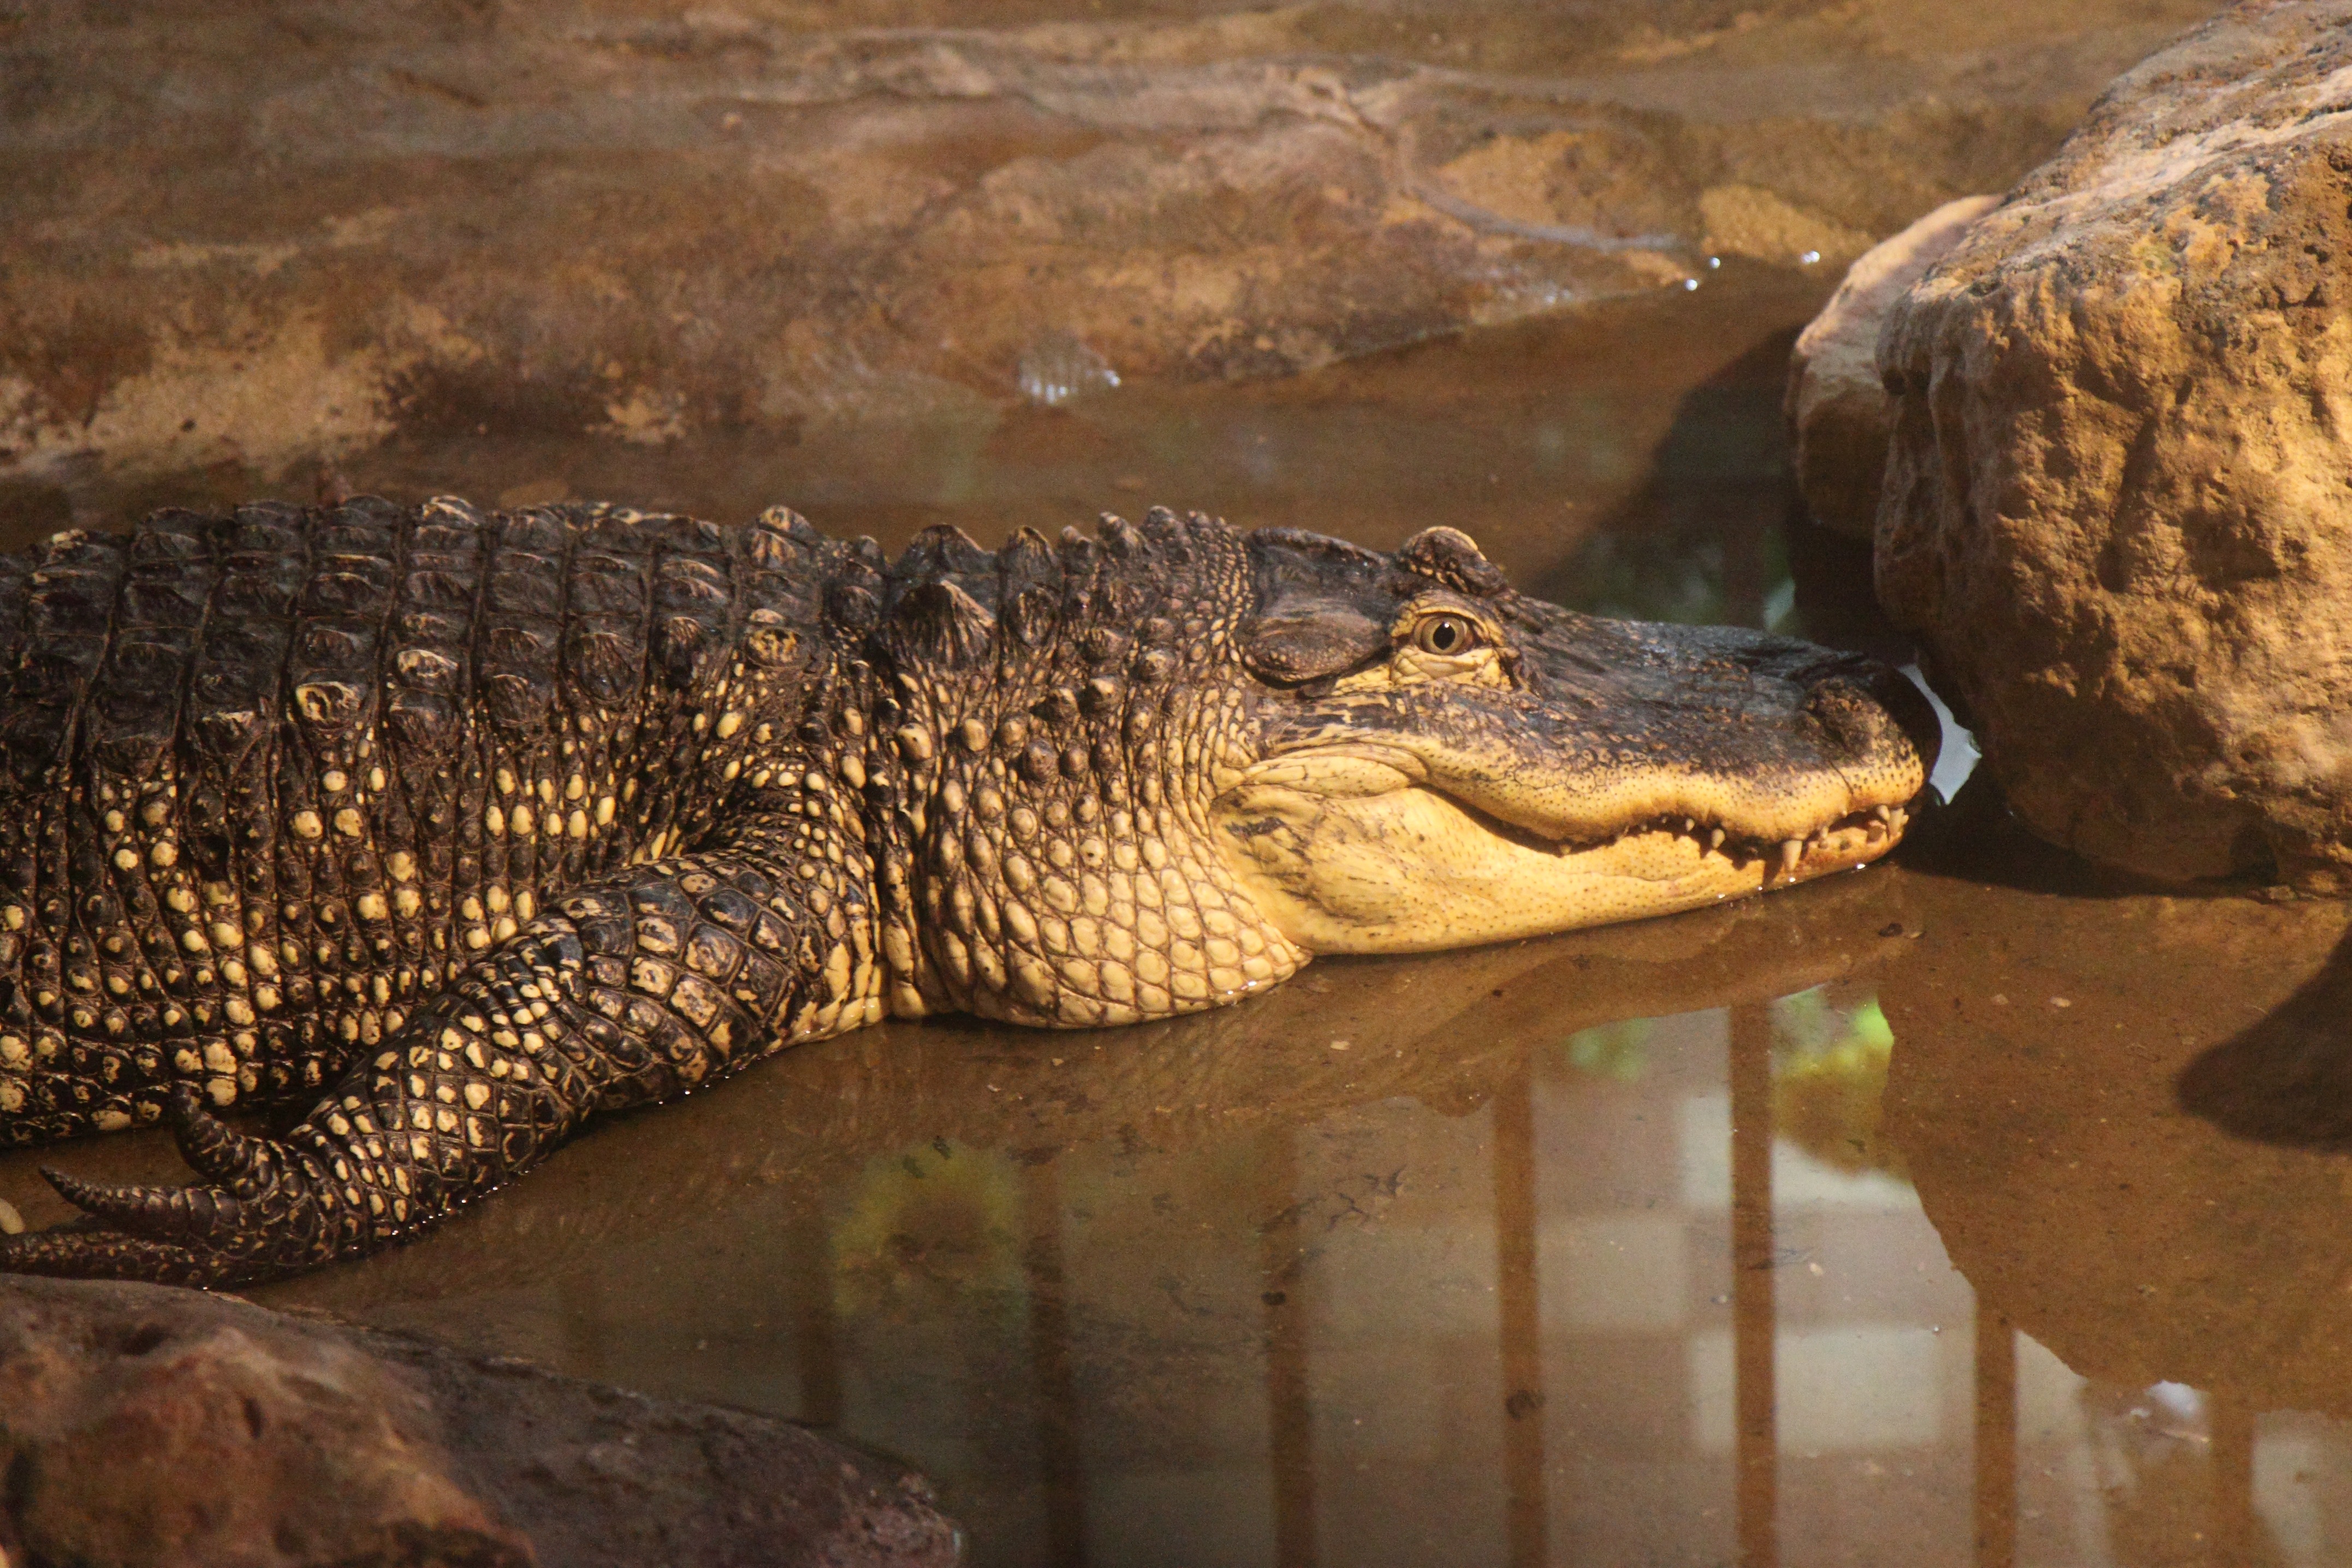
water, animal, wildlife, wild, zoo, predator, reptile, fauna, mouth, crocodile, alligator, head, skin, vertebrate, teeth, dangerous, jaws, crocodilia, american alligator, nile crocodile